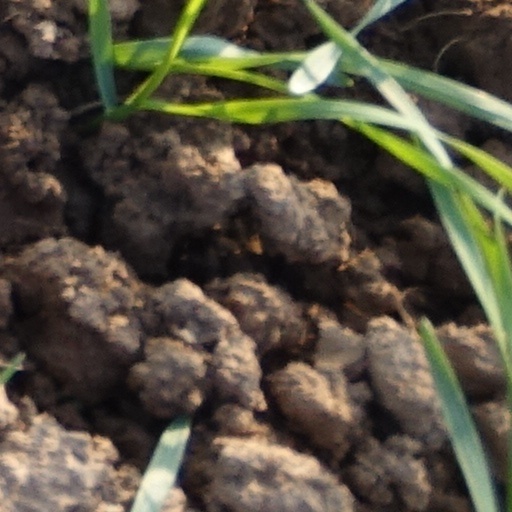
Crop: wheat